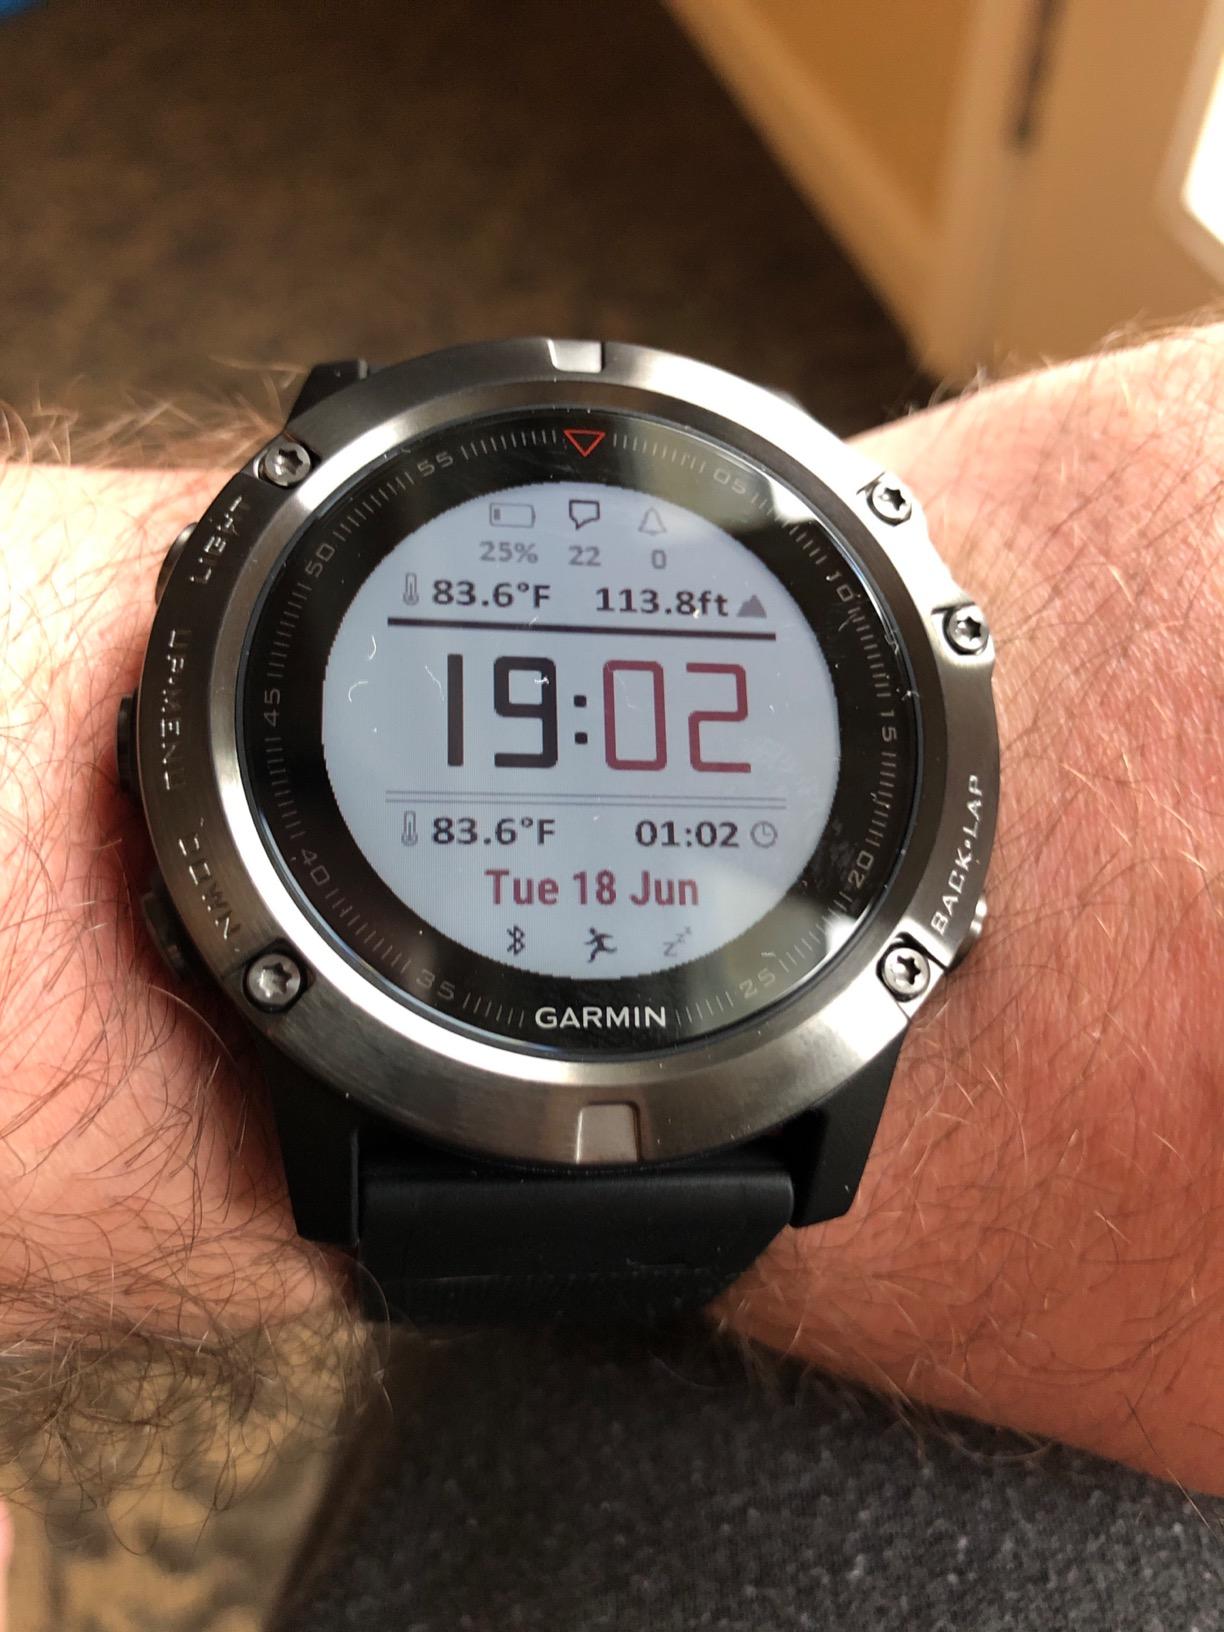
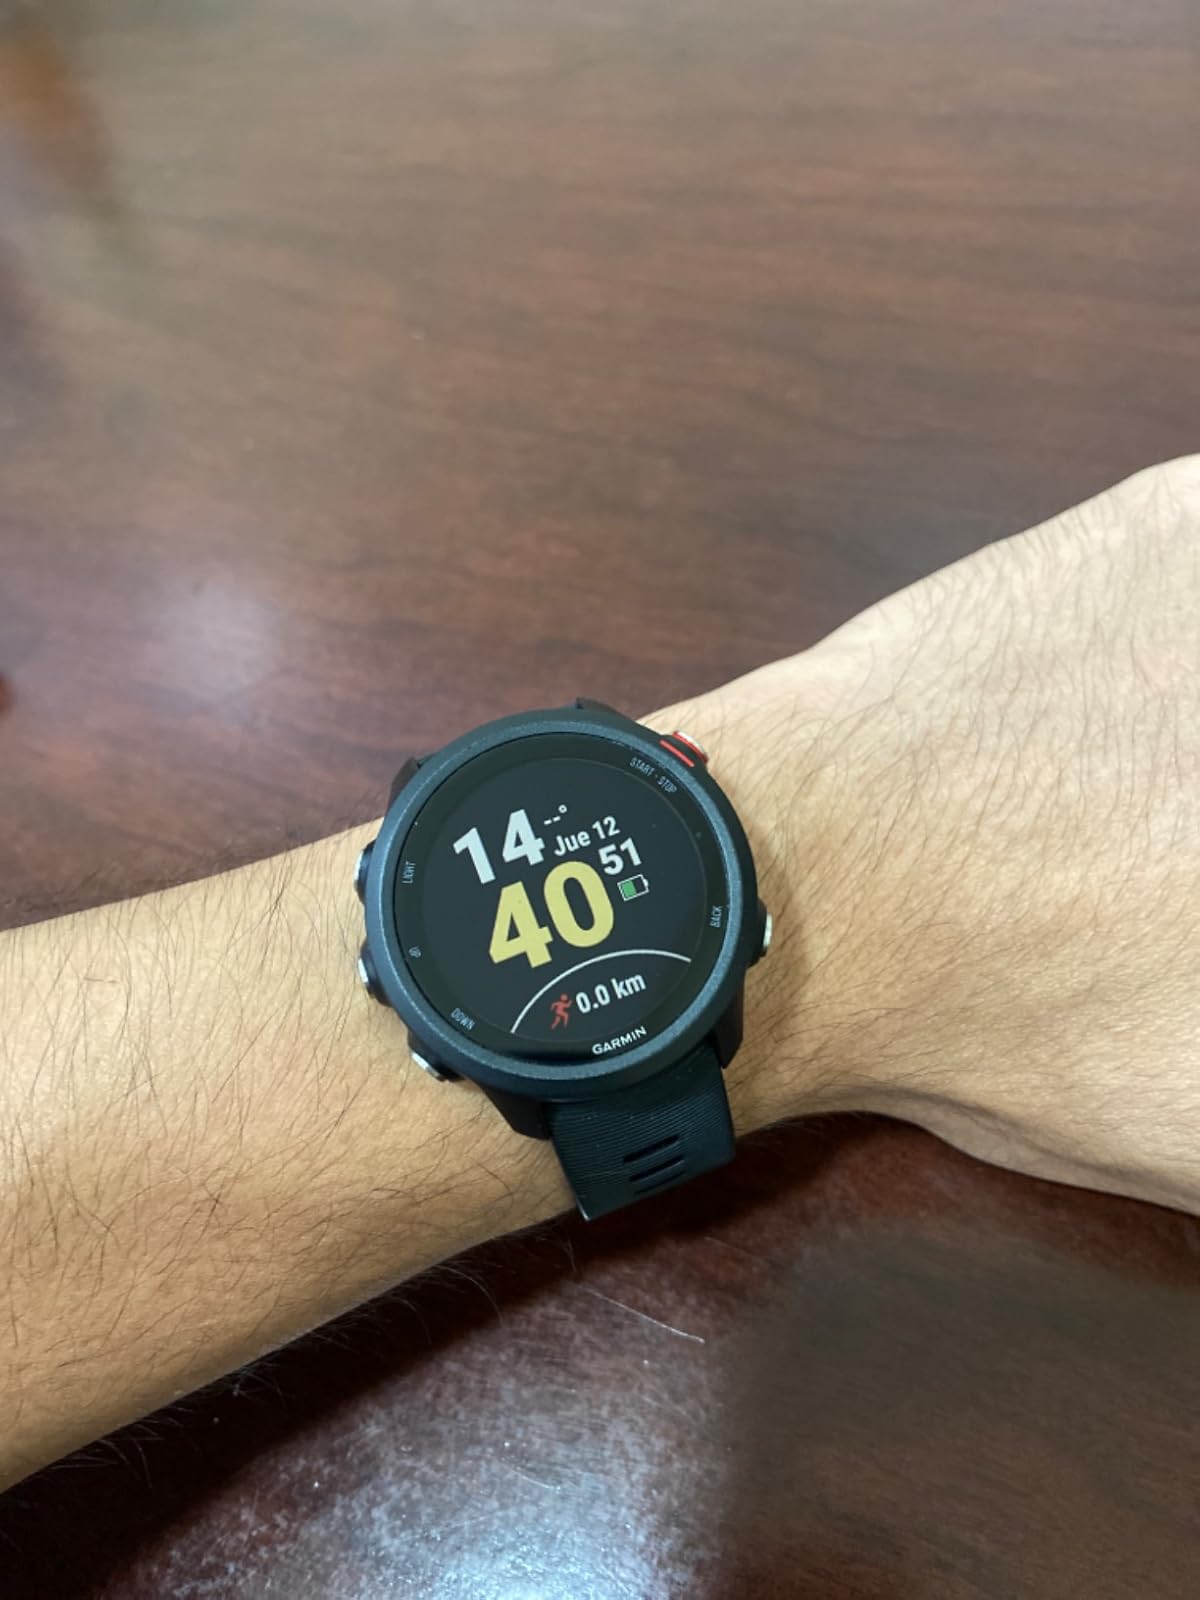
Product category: smartwatch
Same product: no